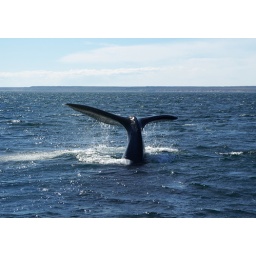
The Southern Right Whales in Peninsula Valdes sail across the water upside down. In Patagonia, Argentina.